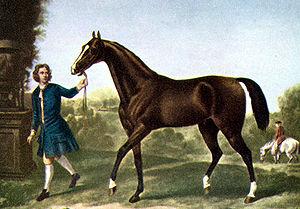
Muniqi est l'une des lignées majeures du cheval Pur-sang arabe. Provenant du Nord de l'Irak, elle est adaptée aux courses et présente une taille élevée ainsi qu'un profil de tête rectiligne. L'un de ses plus fameux représentants pourrait être l'étalon Darley Arabian, ancêtre fondateur de la race des Pur-sang. De nos jours, l'élevage de cette lignée se poursuit en Arabie saoudite.
Le Pur-sang, est la plus connue des races de chevaux à sang chaud. C'est l'une des races les plus répandues, puisqu'il court sur les pistes d'hippodromes lors des courses de galop. Le nom de « pur-sang » peut en théorie faire référence à plusieurs races de chevaux, et par extension, races animales. Le nom de « pur-sang anglais », vieilli, est vu comme un pléonasme aux yeux des puristes.
Darley Arabian est un étalon arabe syrien né en mars ou avril 1700 et mort en 1730, l'un des trois étalons à l'origine des Pur-sang, les chevaux de course de galop actuels, avec Godolphin Arabian et Byerley Turk. Il existe peu d'informations fiables à son sujet. Il est élevé par des Bédouins de la région de Palmyre ou d'Alep, en Syrie sous l'Empire ottoman. Un marchand anglais traitant avec la Levant Company, Thomas Darley, l'acquiert et l’amène dans un convoi de marine marchande en transitant par la Turquie, vers son haras familial d'Aldby Park situé dans le Yorkshire en Angleterre, en 1704.